Chatter mark

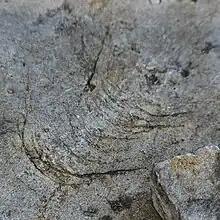
Chatter marks on sandstone south of Lac Beauchamp, in Gatineau, Quebec, Canada

In glacial geology, a chatter mark is a wedge-shaped mark (usually of a series of such marks) left by chipping of a bedrock surface by rock fragments carried in the base of a glacier (glacial plucking). Marks tend to be crescent-shaped and oriented at right angles to the direction of ice movement.